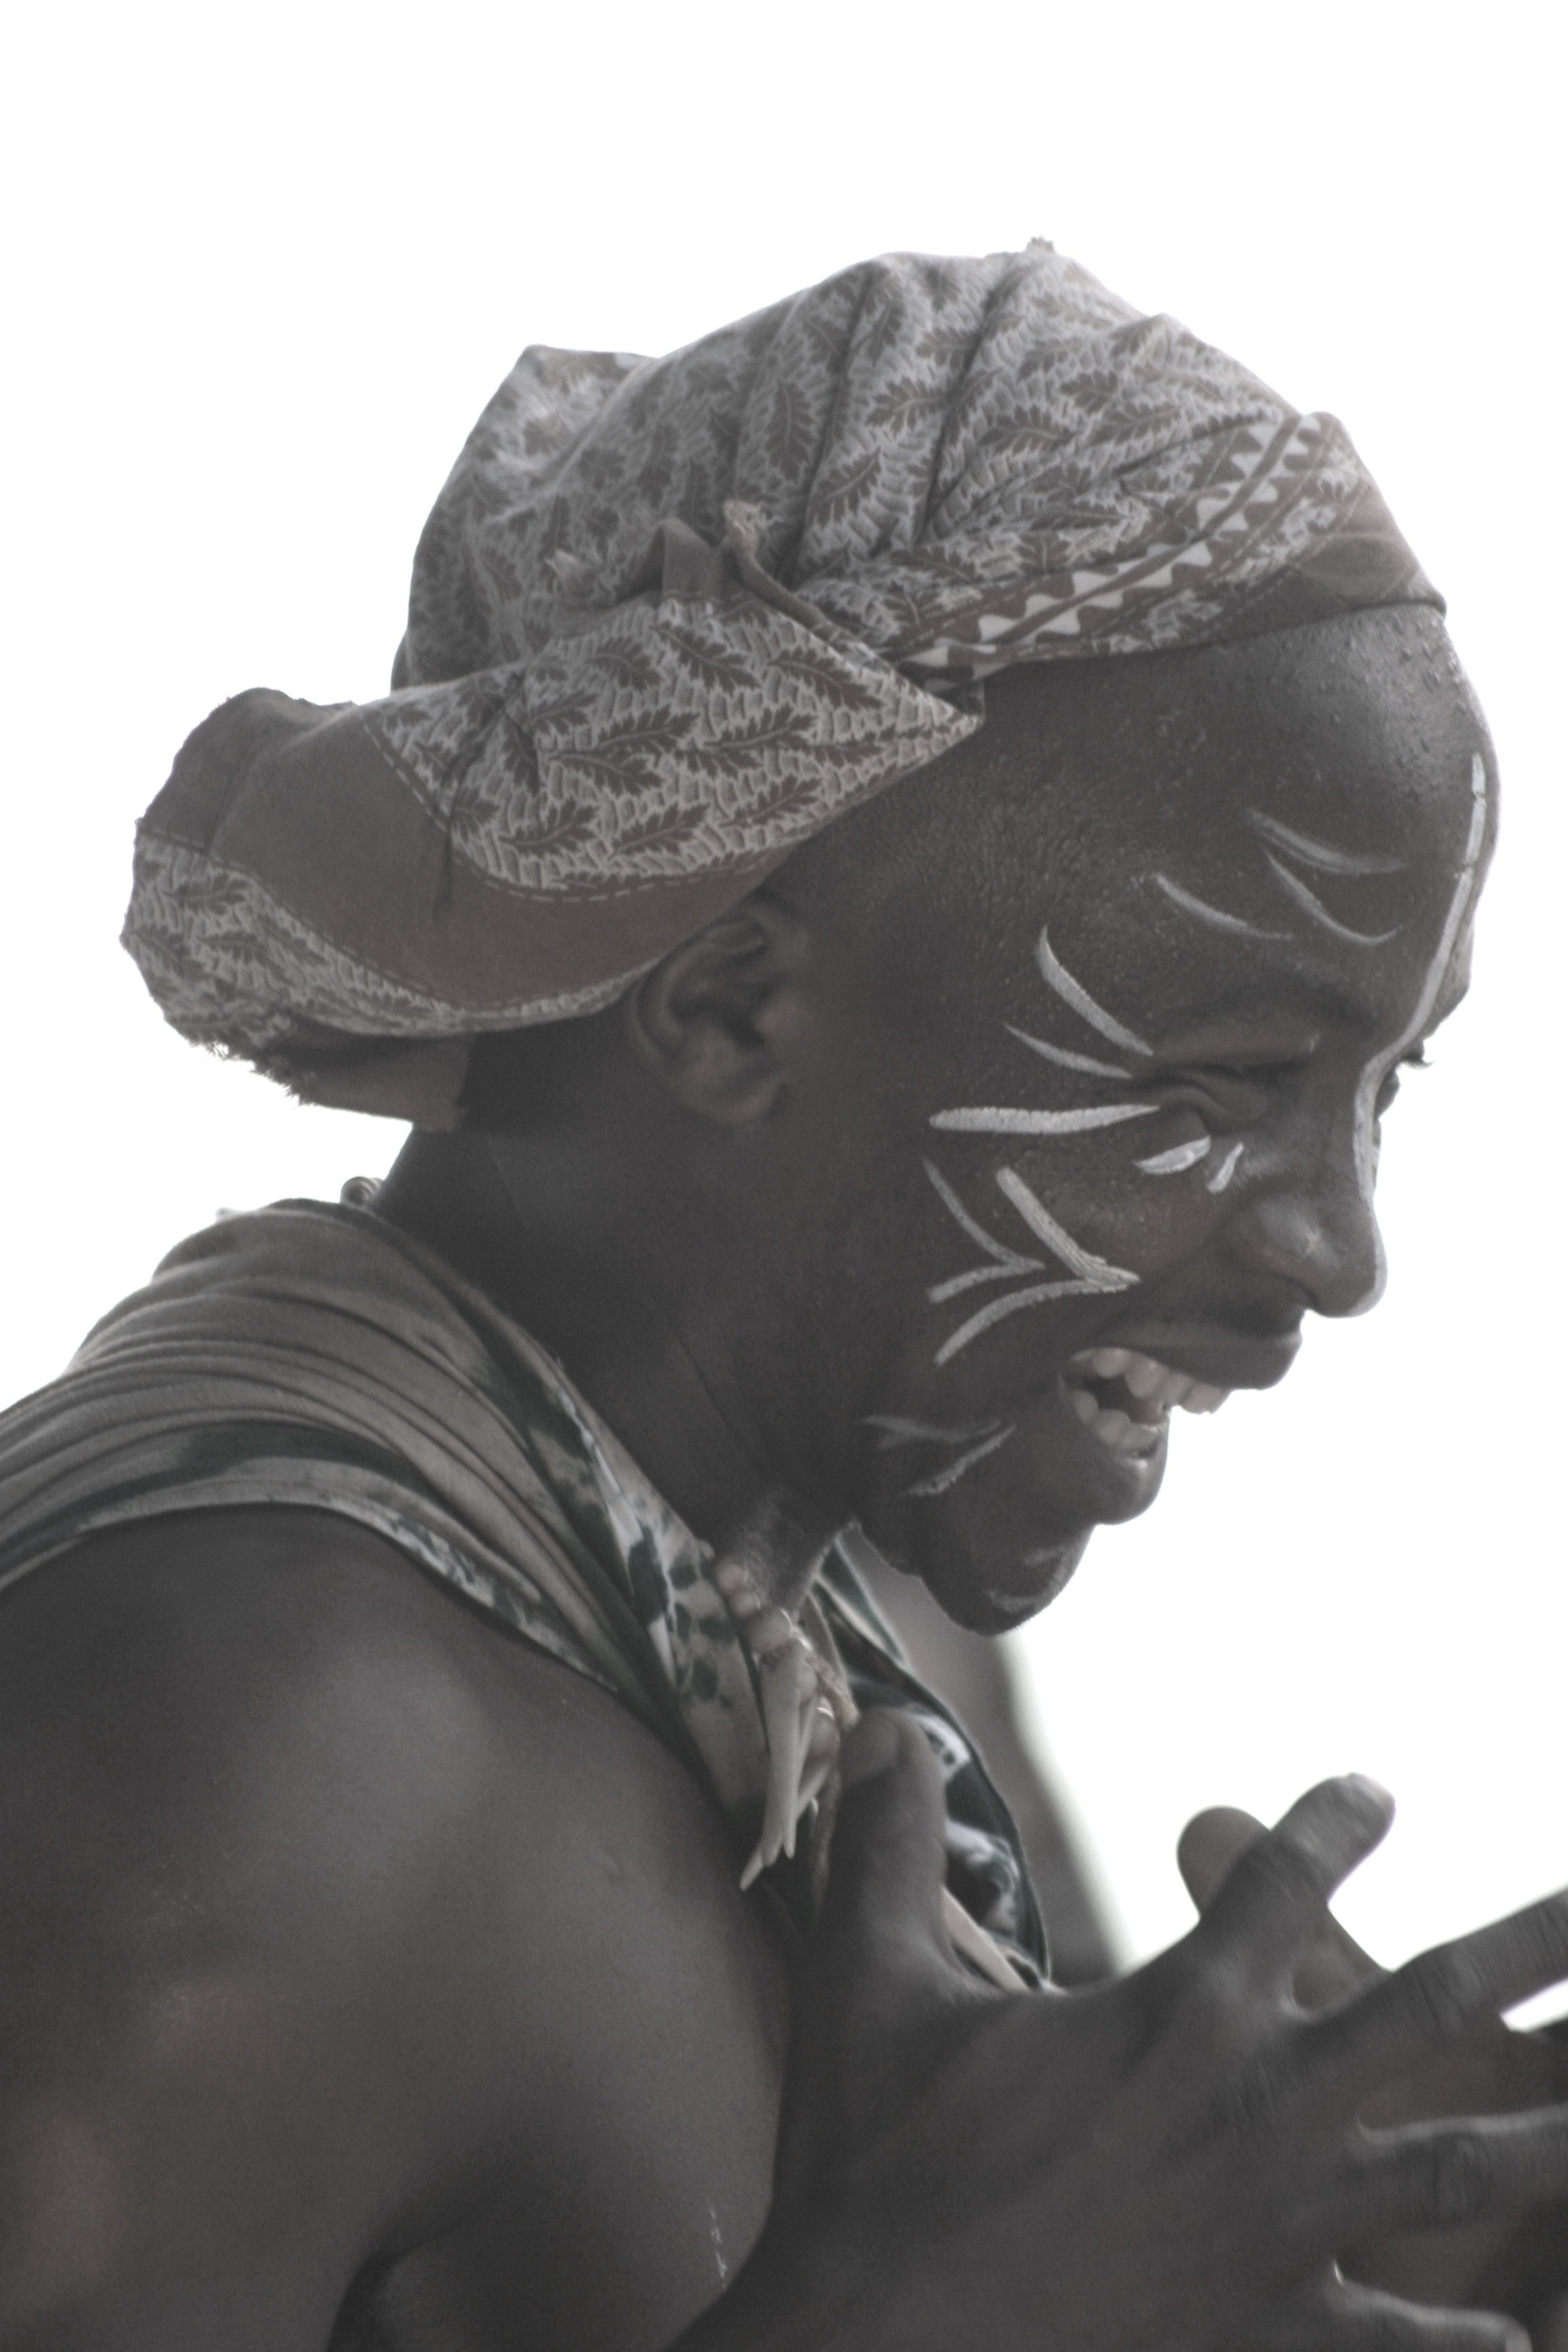
monument, statue, africa, metal, hat, musician, headgear, sculpture, cap, figurine, culture, south africa, bronze sculpture, classical sculpture